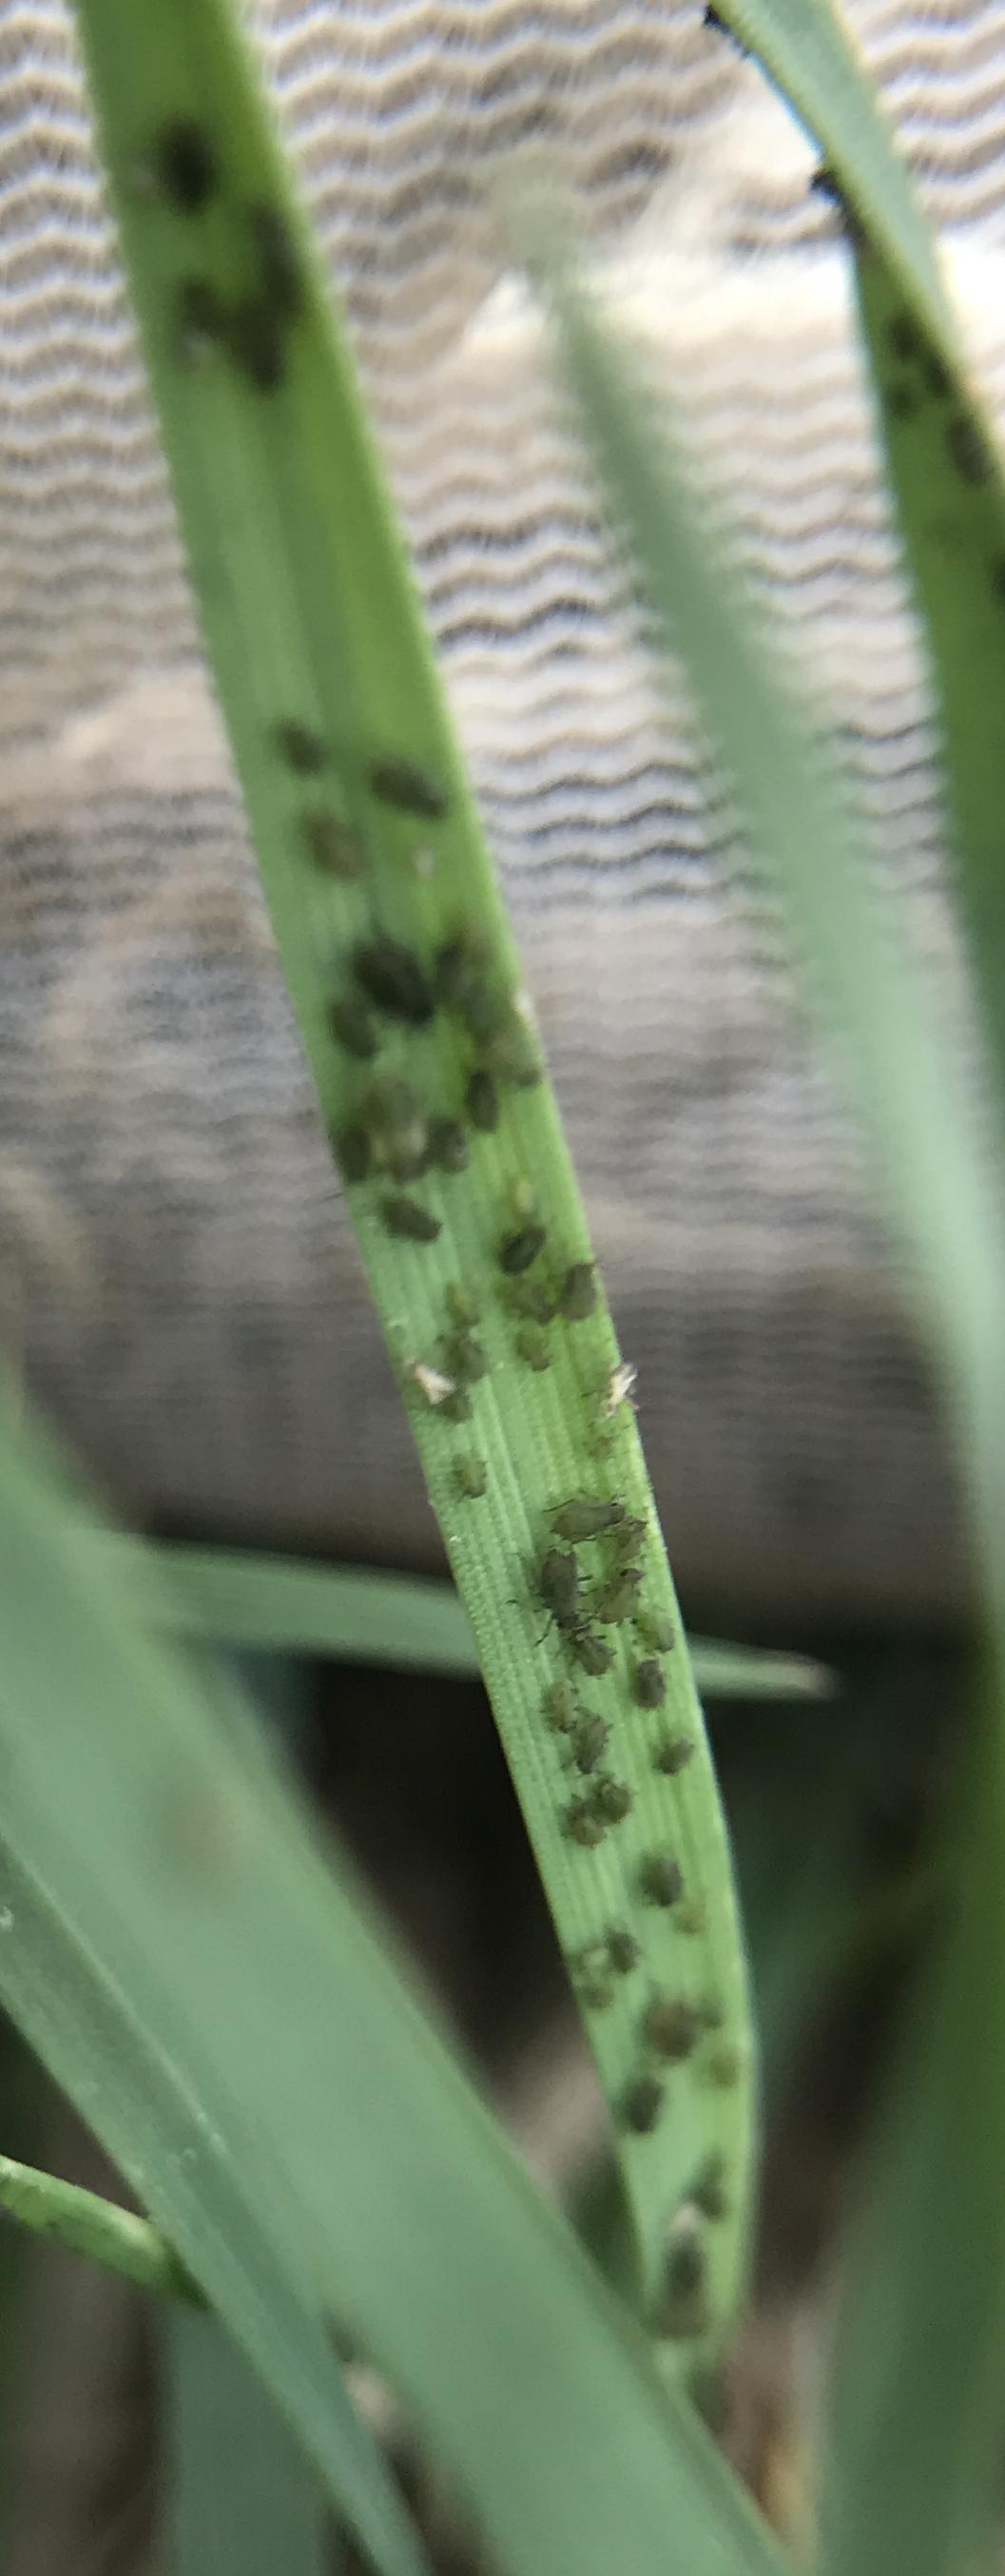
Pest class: bird_cherry_oat_aphid